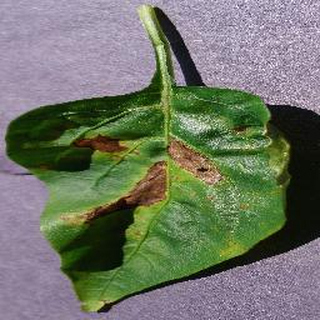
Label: bell_pepper_bacterial_spot